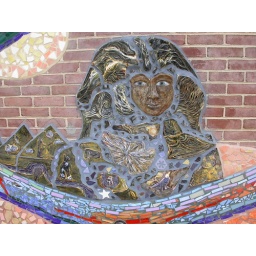
ceramic sitting guard over the stained glass river/tree/DNA strands (that's what Santoleri referred to them as)